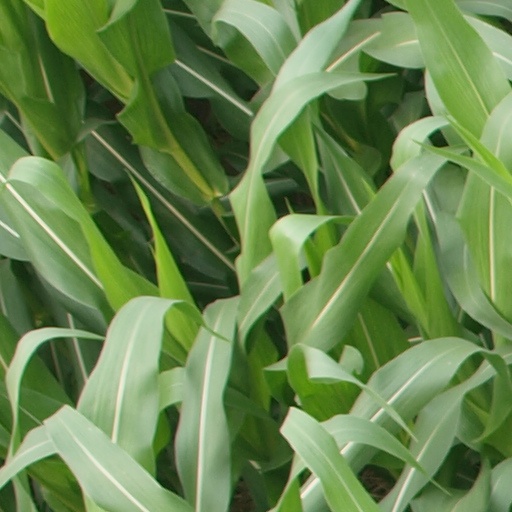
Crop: maize; corn